Carrickgollogan

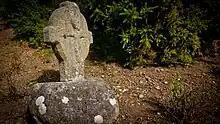
The Little Cross, one of the Fassaroe crosses, at Rathmichael Lane

Along Rathmichael Lane, which once would have led to the old Rathmichael Church, is a twelfth-century cross with a Crucifixion scene in high relief set in a granite boulder base. This is one of a series of crosses – known as the Fassaroe Crosses – to be found in the locality, all of which are believed to have been the work of the same stonemason. The base is in its original location but the cross itself was found in the remains of the church in neighbouring Kiltuck and reunited with its base in 1910. The cross is unusual in that there is a Crucifixion scene on both faces. Competing theories for the purpose of the cross are that it marked a route between the churches at Rathmichael and Kiltuck or that it marked the site of another, now long gone, church. There is a story associated with this cross involving General George Cockburn of Shanganagh Castle who was a noted collector of antiquities. Cockburn coveted the cross and dispatched two men to retrieve it for his collection. When they attempted to move the artefact a great wind blew up and heavy rain fell. They succeeded in loading it onto their cart but then their horse bolted and they had to pull the cart themselves. Finally, a serious accident occurred to one of the men while unloading the cross and further misfortune befell his family.